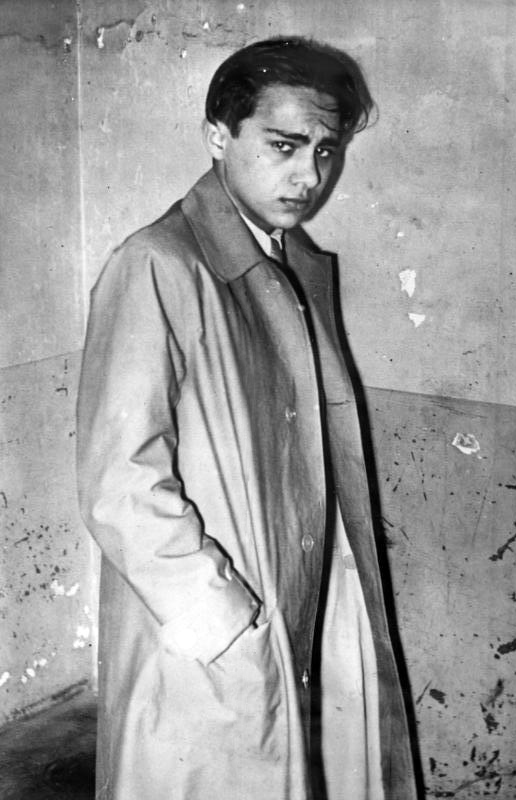
แฮร์มัน กรืนชปาน

|name = แฮร์มัน กรืนชปาน
|native_name = Herschel Grynszpan
|image = Bundesarchiv Bild 146-1988-078-08, Herschel Feibel Grynszpan.jpg
|caption = แฮร์มัน กรืนชปาน หลังจากถูกจับกุม (7 พฤศจิกายน ค.ศ. 1938)
|birth_name = แฮร์เชิล ไฟเบิล กรืนชปาน
|birth_place = ฮันโนเฟอร์ มณฑลฮันโนเฟอร์ สาธารณรัฐไวมาร์
|disappeared_place = มัคเดอบวร์ค มณฑลมัคเดอบวร์ค นาซีเยอรมนี
|disappeared_status = เสียชีวิตโดยผลของกฎหมาย
|nationality = สาธารณรัฐโปแลนด์ที่ 2|โปแลนด์ (ค.ศ. 1921–1938) ความไร้สัญชาติ|ไร้สัญชาติ (ตั้งแต่ ค.ศ. 1938)
|father = ซินเดล กรืนชปาน
|mother = ริฟคา กรืนชปาน
|known_for = ชาวยิวผู้ลอบสังหารเจ้าหน้าที่การทูตของนาซี เป็นเหตุให้นาซีใช้เป็นข้ออ้างในคืนกระจกแตก|การกวาดล้างชาวยิว
แฮร์มัน กรืนชปาน () หรือ แฮร์เชิล ไฟเบิล กรืนชปาน (; 28 มีนาคม ค.ศ. 1921 – มีข่าวลือว่ามีชีวิตอยู่ครั้งสุดท้ายใน ค.ศ. 1946 และถูกประกาศว่าเสียชีวิตใน ค.ศ. 1960) เป็นผู้ลี้ภัยชาวโปแลนด์เชื้อสายชาวยิว|ยิวที่เกิดในสาธารณรัฐไวมาร์|ประเทศเยอรมนี เขาเป็นผู้ลอบสังหารแอ็นสท์ ฟ็อม ราท เจ้าหน้าที่การทูตของนาซี เมื่อวันที่ 7 พฤศจิกายน ค.ศ. 1938 ในกรุงปารีส เป็นเหตุให้พวกนาซีเยอรมันใช้เป็นข้ออ้างในการทำร้ายชาวยิวและโจมตีทำลายร้านค้าและธรรมศาลาของชาวยิวหลายแห่งในเยอรมนี ซึ่งเป็นเหตุการณ์ที่ชื่อว่า "คืนกระจกแตก" () เมื่อวันที่ 9–10 พฤศจิกายน ค.ศ. 1938 กรืนชปานถูกเกสตาโพ|ตำรวจลับจับกุมหลังจากยุทธการที่ฝรั่งเศส|ฝรั่งเศสถูกเยอรมนียึดครอง และถูกนำตัวไปยังเยอรมนี
ยังไม่ทราบว่าชะตากรรมของกรืนชปานเป็นอย่างไร โดยทั่วไปสันนิษฐานกันว่าเขาอาจไม่รอดชีวิตจากสงครามโลกครั้งที่สอง เขาถูกประกาศว่าเสียชีวิตใน ค.ศ. 1960 อย่างไรก็ตาม ภาพที่ได้รับการเผยแพร่ใน ค.ศ. 2016 ถูกใช้เป็นหลักฐานเพื่ออ้างว่าเขายังมีชีวิตอยู่ในค่ายย้ายถิ่นฐานในบัมแบร์คในเยอรมนี เมื่อวันที่ 3 กรกฎาคม ค.ศ. 1946
หมวดหมู่:บุคคลที่เกิดในปี พ.ศ. 2464
หมวดหมู่:บุคคลที่เสียชีวิตในปี พ.ศ. 2503
หมวดหมู่:ชาวยิวโปแลนด์
หมวดหมู่:บุคคลที่หายสาบสูญ